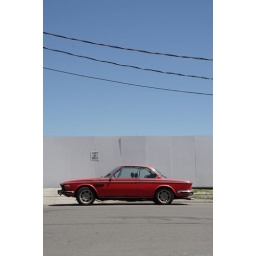
red car under the wire